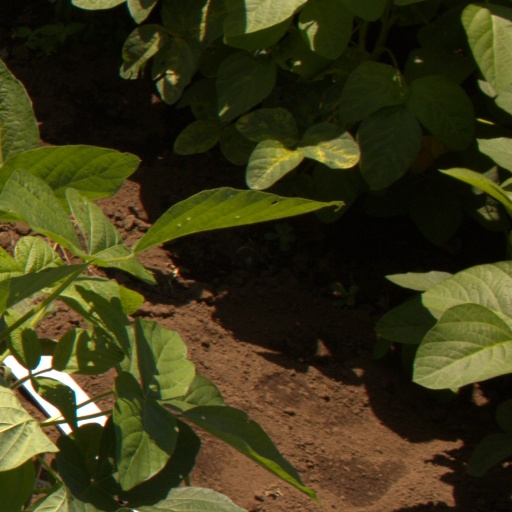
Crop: soybean